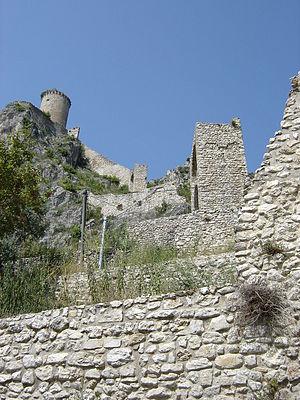
La Valserra est une vallée de l'Ombrie située dans la commune de Terni dont le nom provient de celui du torrent Serra qui la parcourt.